List of Hindu temples in Pune

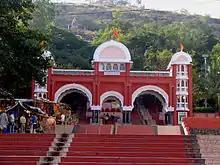
Gates of Chaturshringi temple

The patronage of the 18th century Peshwas resulted in construction of around 250 temples in the city, including those on Parvati Hill. Many of the Maruti, Vithoba, Vishnu, Mahadeo, Rama, Krishna and Ganesh temples were built in this era. The city also conducted many public festivals. The Peshwa era rulers provided endowments to more Maruti temples than to temples of other deities such as Shiva, Ganesh or Vitthal. Even in the present time, there are more Maruti temples than those of other deities.